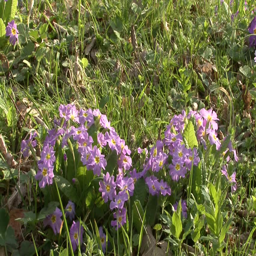
fresh grass and flowers in the spring forest